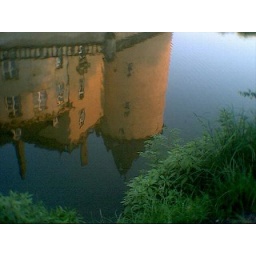
castle in water